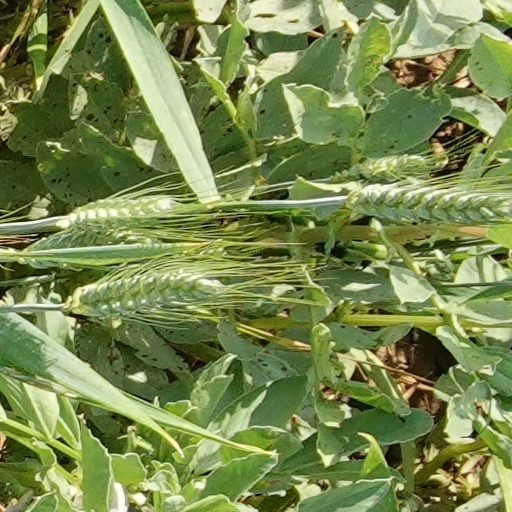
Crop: wheat